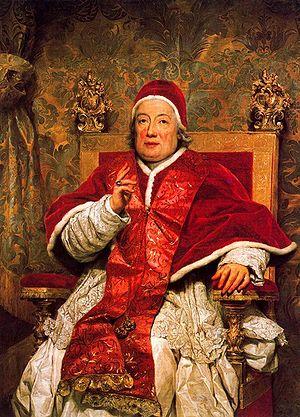
Le conclave papal de 1769 fut convoqué à la mort du pape Clément XIII, afin de lui désigner un successeur au Saint-Siège. Il se tint du 15 février au 19 mai 1769 et s'acheva avec l'élection du cardinal franciscain conventuel Lorenzo Ganganelli, qui prit le nom de Clément XIV.